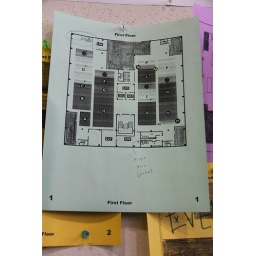
in the bathroom on the 1st floor